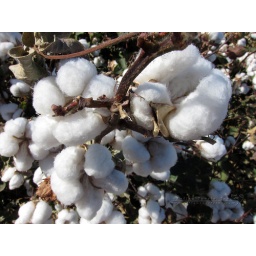
Cotton plants in a field against a blue sky